Brihadeeswarar temple fire

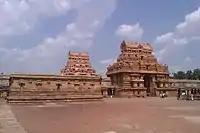
Entrance of the temple

Brihadeeswara Temple, also called Peruvudaiyaar Kovil or Big Temple, is a Hindu temple dedicated to Shiva and built by Raja Raja Chola I in Tamil architecture in 1010 AD, in his capital city Thanjavur. The temple is part of UNESCO World Heritage Site and "Great Living Chola Temples". The vimana (or temple tower) is and is among the tallest of its kind in the world. The Kumbam (Kalasha or Shikhar) Vimanam (apexex or the bulbous structure on the top) of the temple is carved out of a single stone and it weighs around 80 tons. It is an architectural exemplar showcasing the pure form of the Dravida type of temple architecture and representative of the Chola Empire ideology and the Tamil civilisation in Southern India. The temple "testify to the brilliant achievements of the Chola in architecture, sculpture, painting and bronze casting."